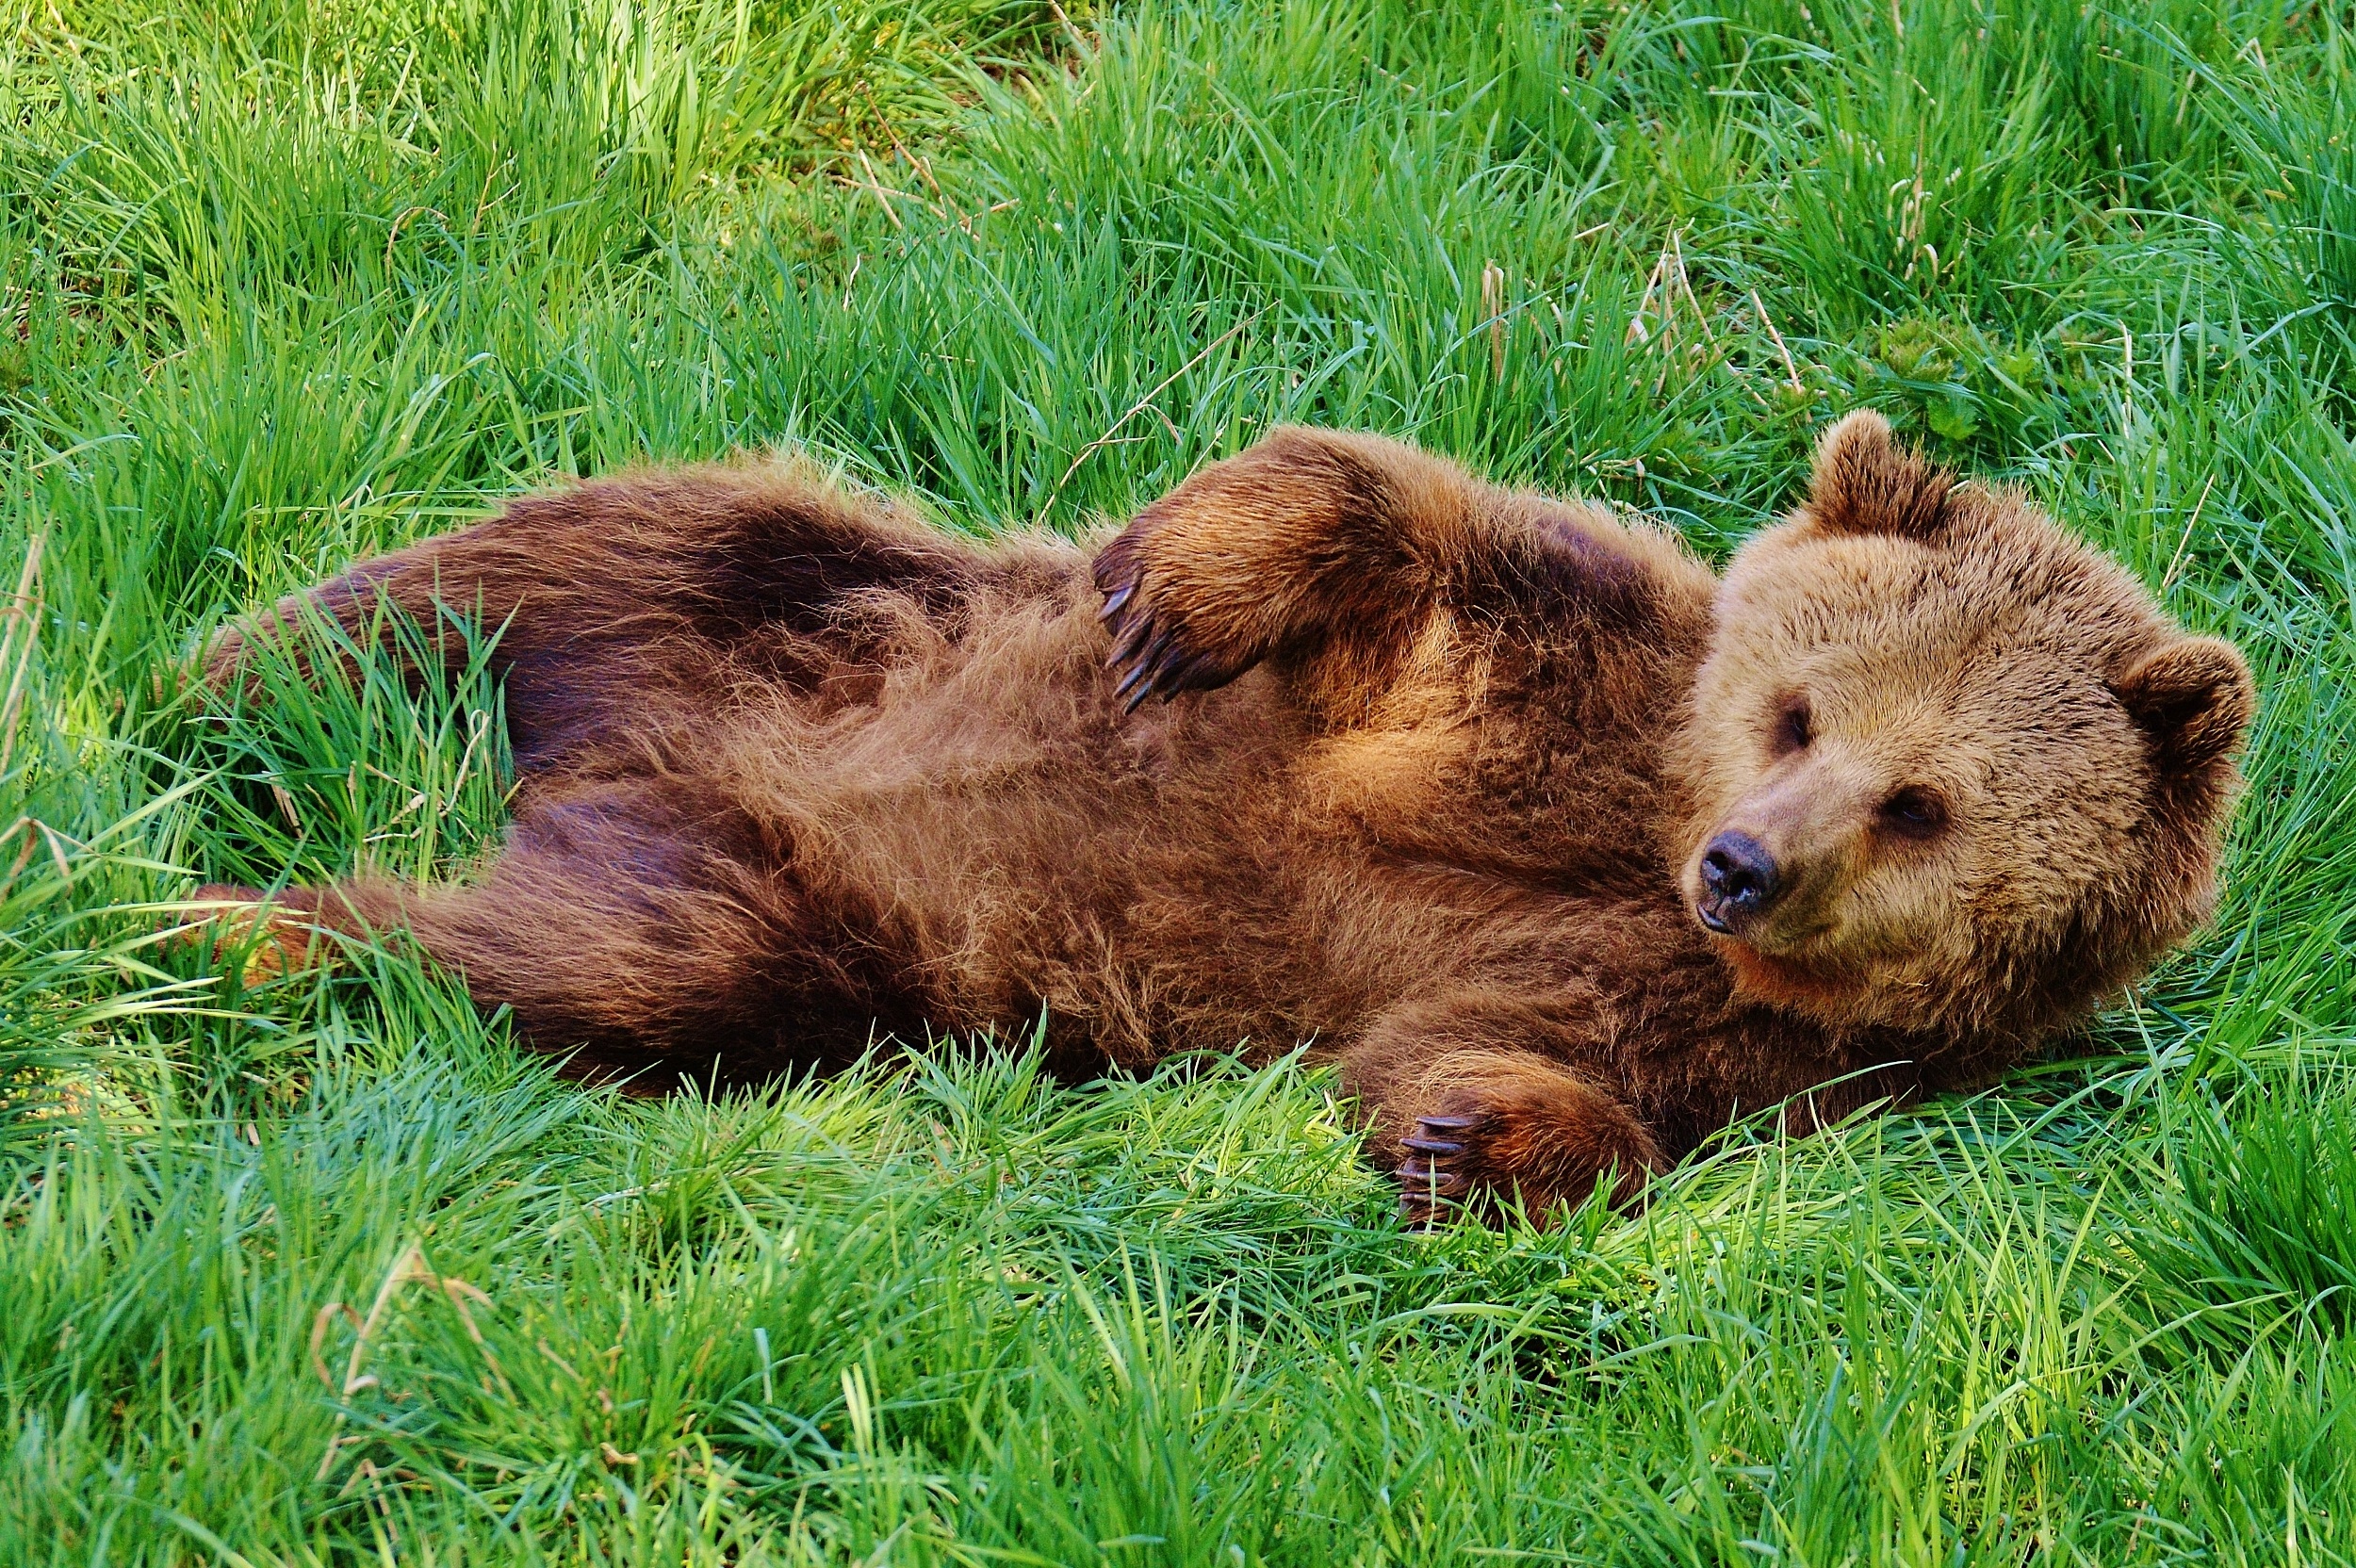
water, nature, forest, play, animal, bear, wildlife, fur, mammal, fauna, brown bear, wild animal, vertebrate, animal world, dangerous, wildlife park, wildpark poing, grizzly bear, dog breed group